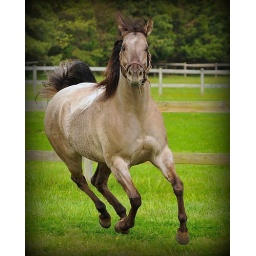
Try running in the new field He will be training at. He was curious, more than nervous... He settled in very well.